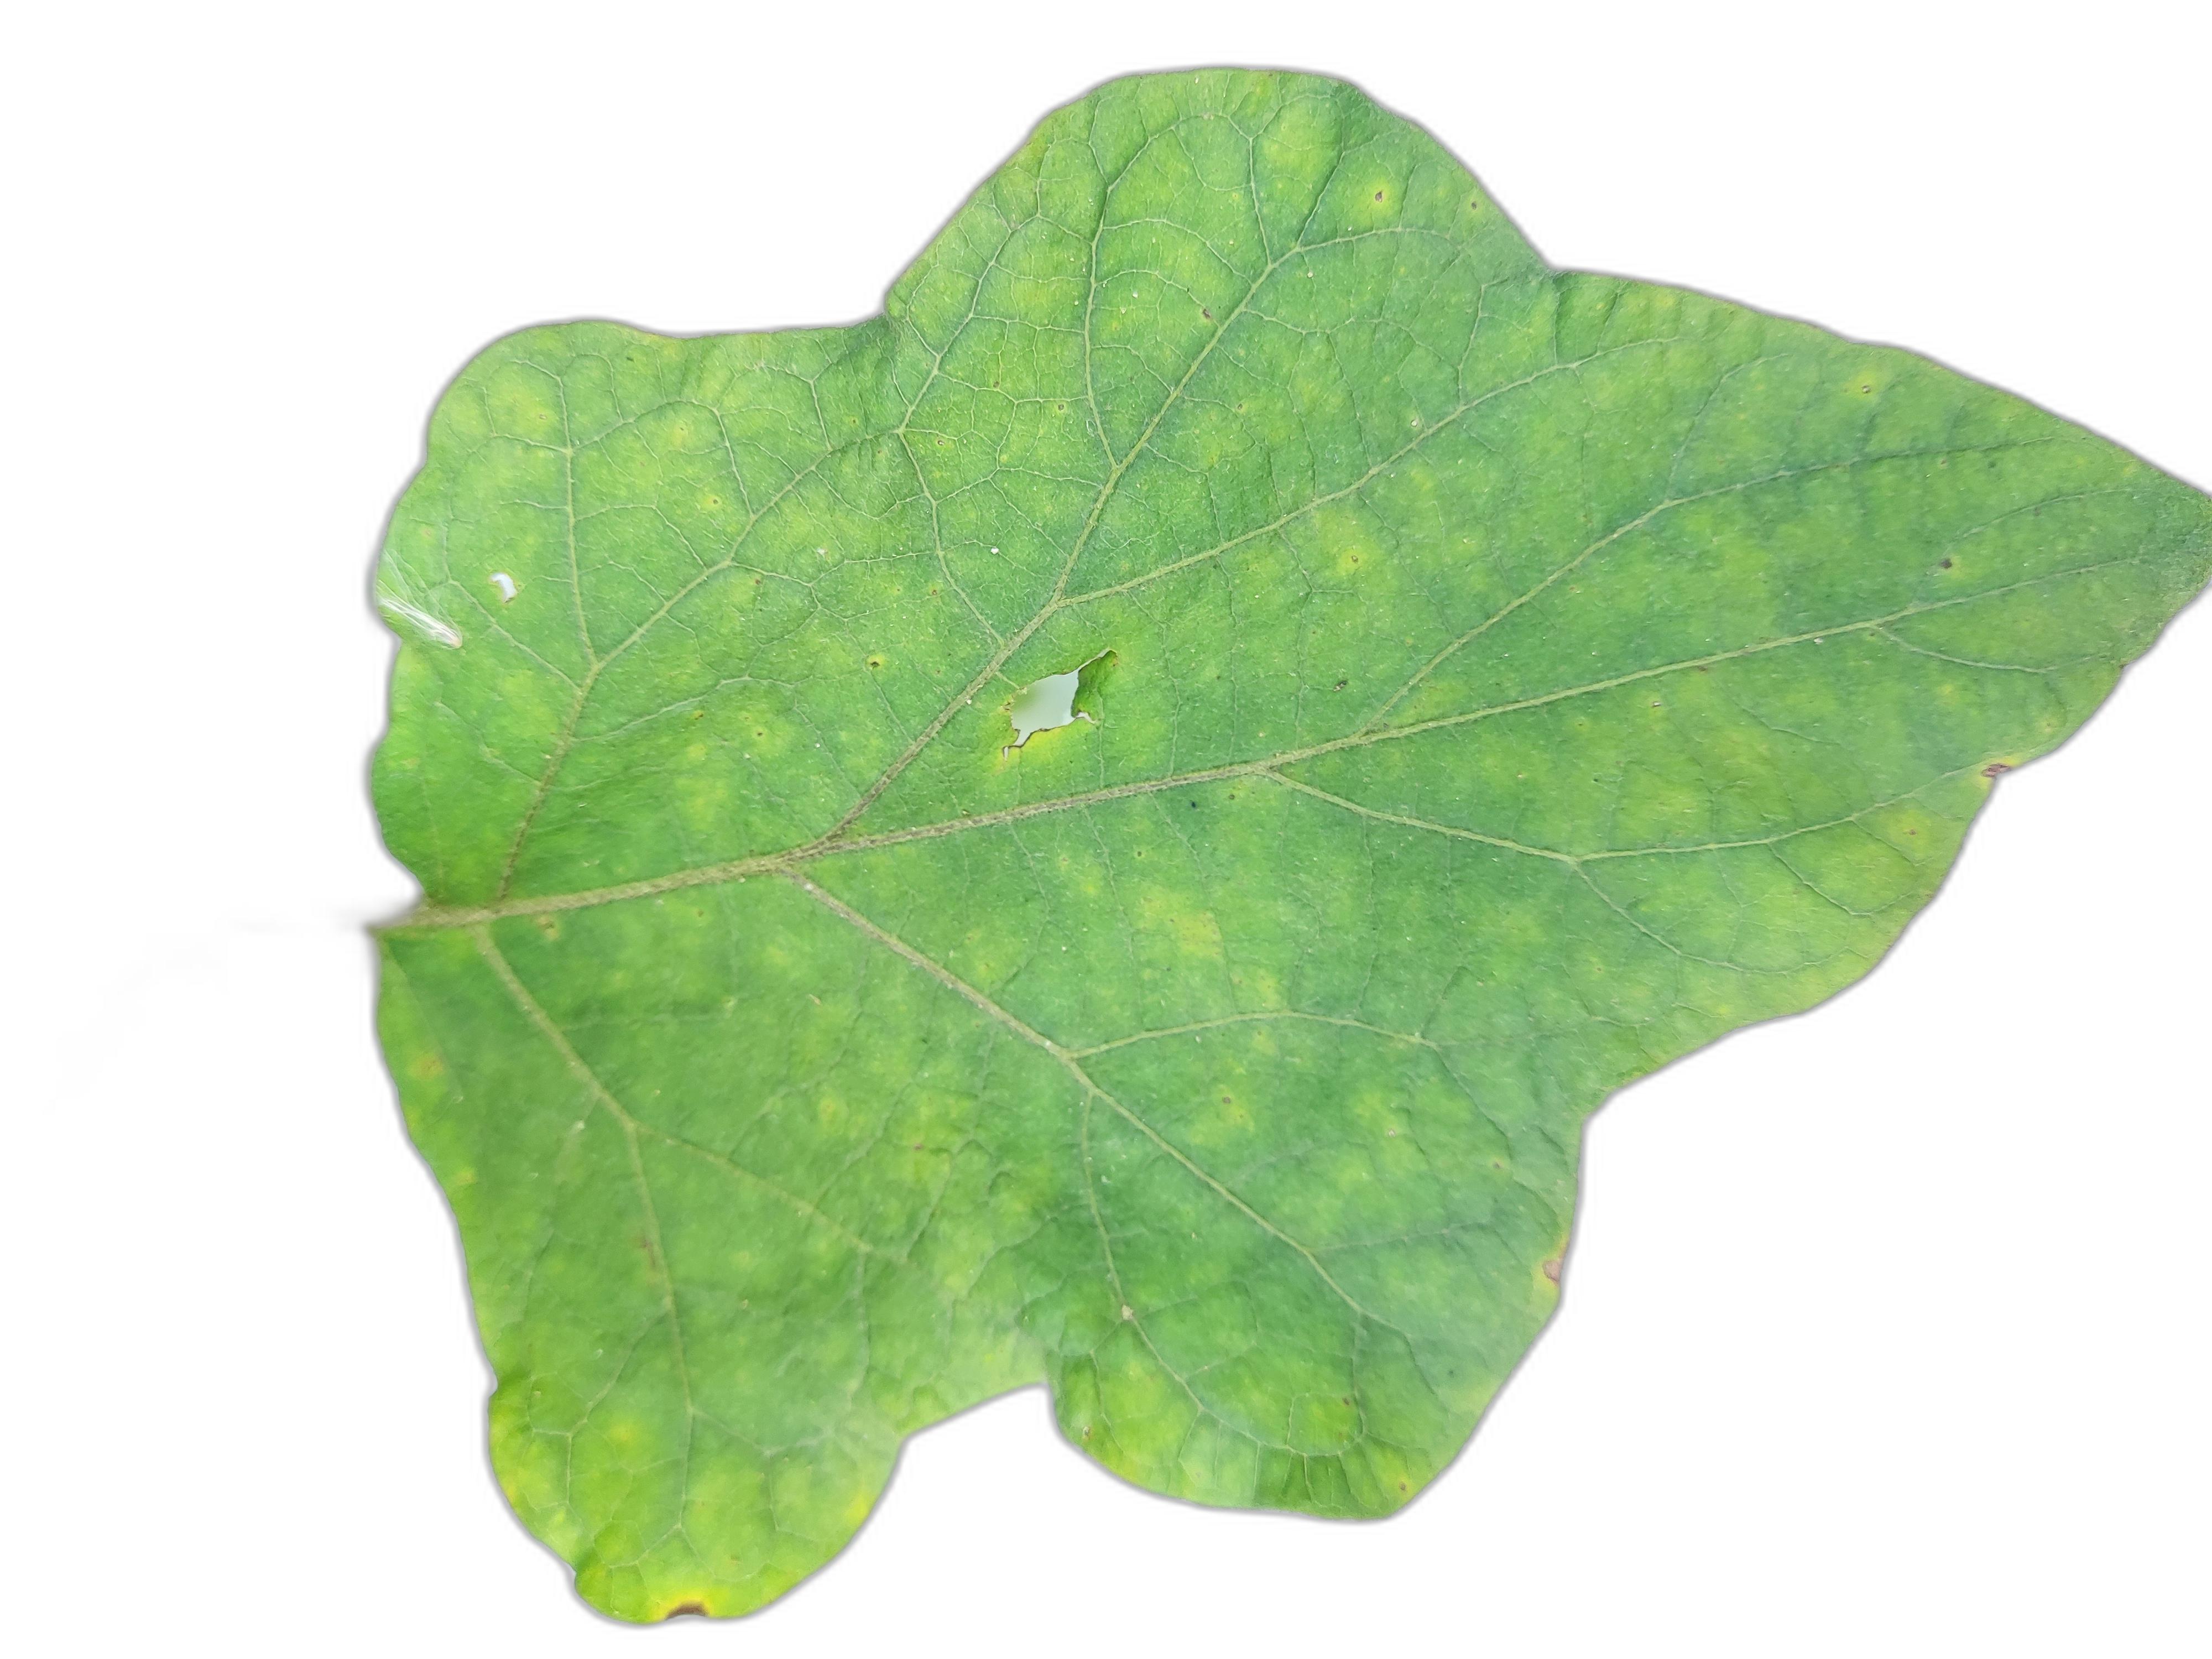
Label: Healthy Leaf